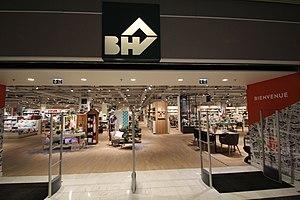
Vues de l'intérieur de Parly 2, un centre commercial au Chesnay en France.
Le Bazar de l'Hôtel de Ville, exploité par la société BHV Exploitation sous l'enseigne BHV Marais depuis 2013, est un grand magasin généraliste appartenant au groupe Galeries Lafayette. Il est situé à Paris, rue de Rivoli, dans le 4ᵉarrondissement, en face de l'Hôtel de ville, mais occupe aussi plusieurs autres bâtiments voisins.